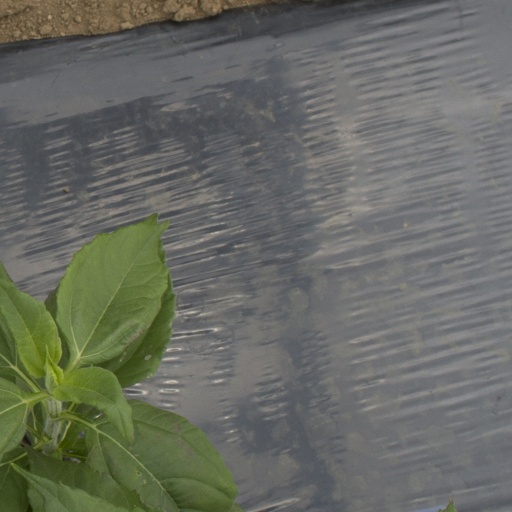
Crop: Jerusalem artichoke